Identity document

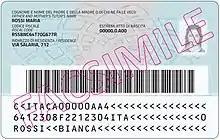
Current Italian ID card (back)

All Croatian citizens may request an Identity Card, called Osobna iskaznica (literally Personal card). All persons over the age of 18 must have an Identity Card and carry it at all times. Refusal to carry or produce an Identity Card to a police officer can lead to a fine of 100 kuna or more and detention until the individual's identity can be verified by fingerprints.